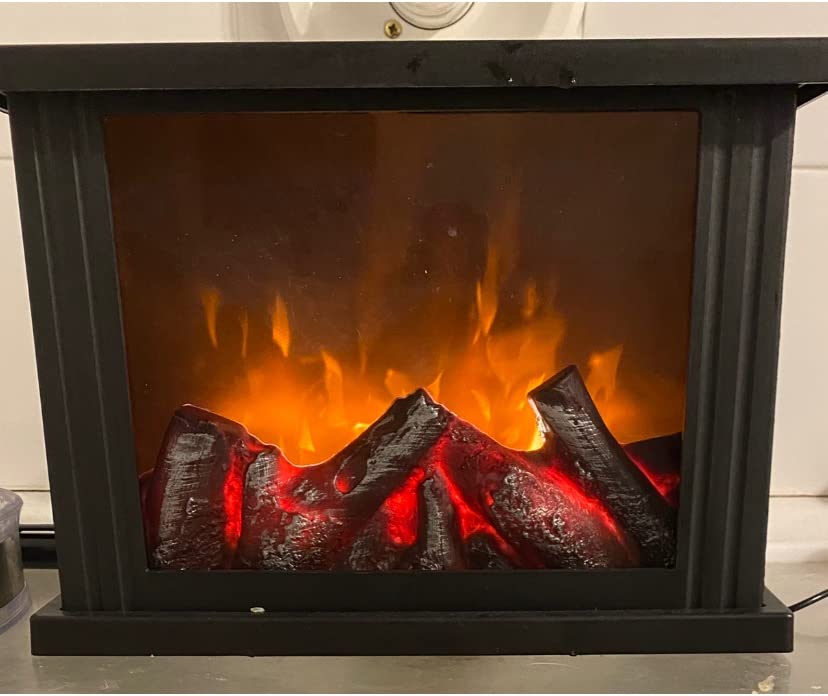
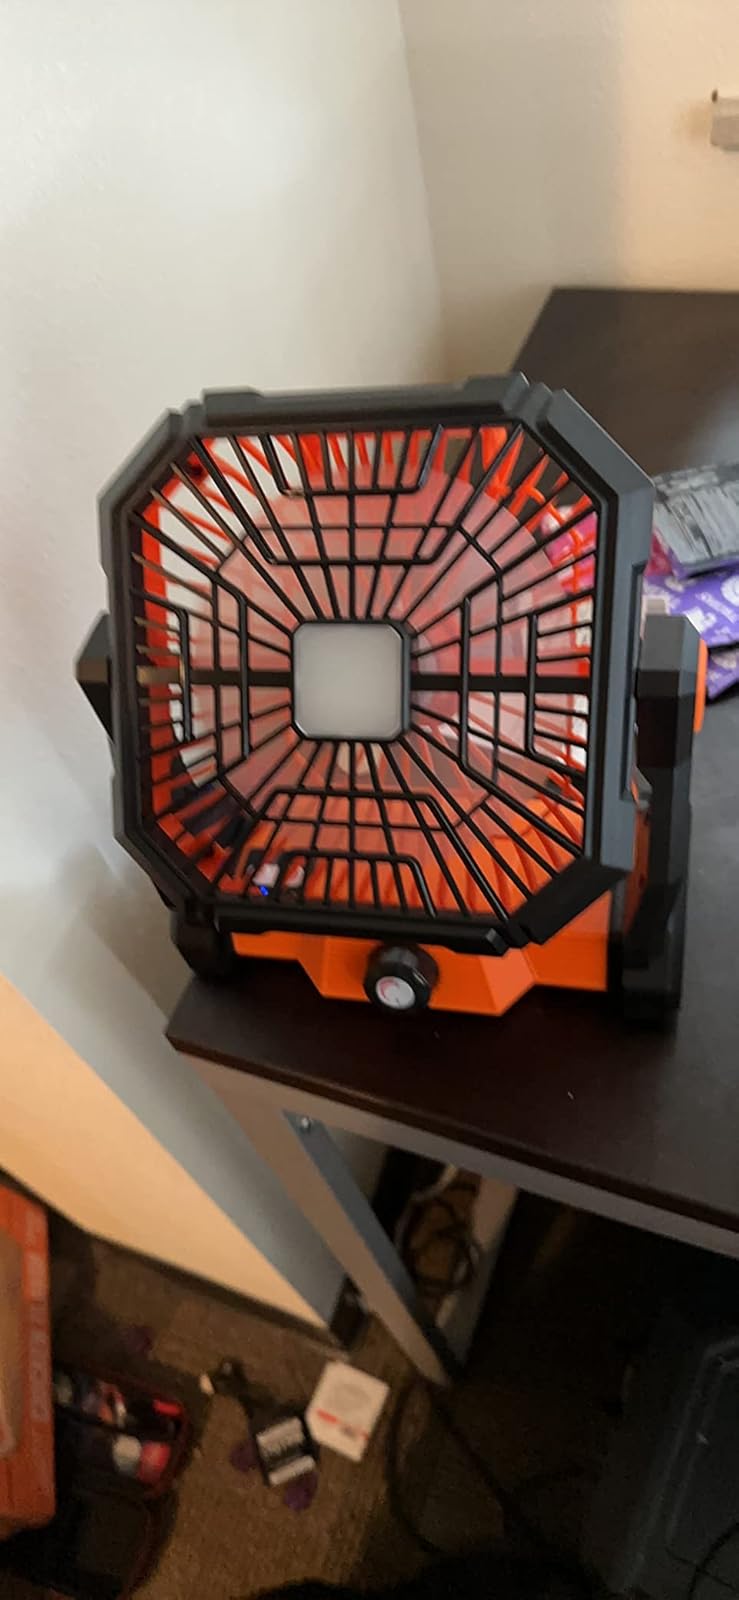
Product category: lantern
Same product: no